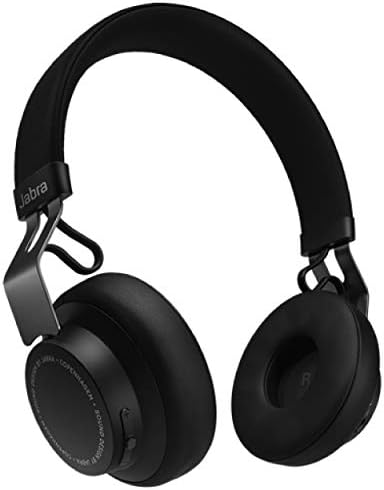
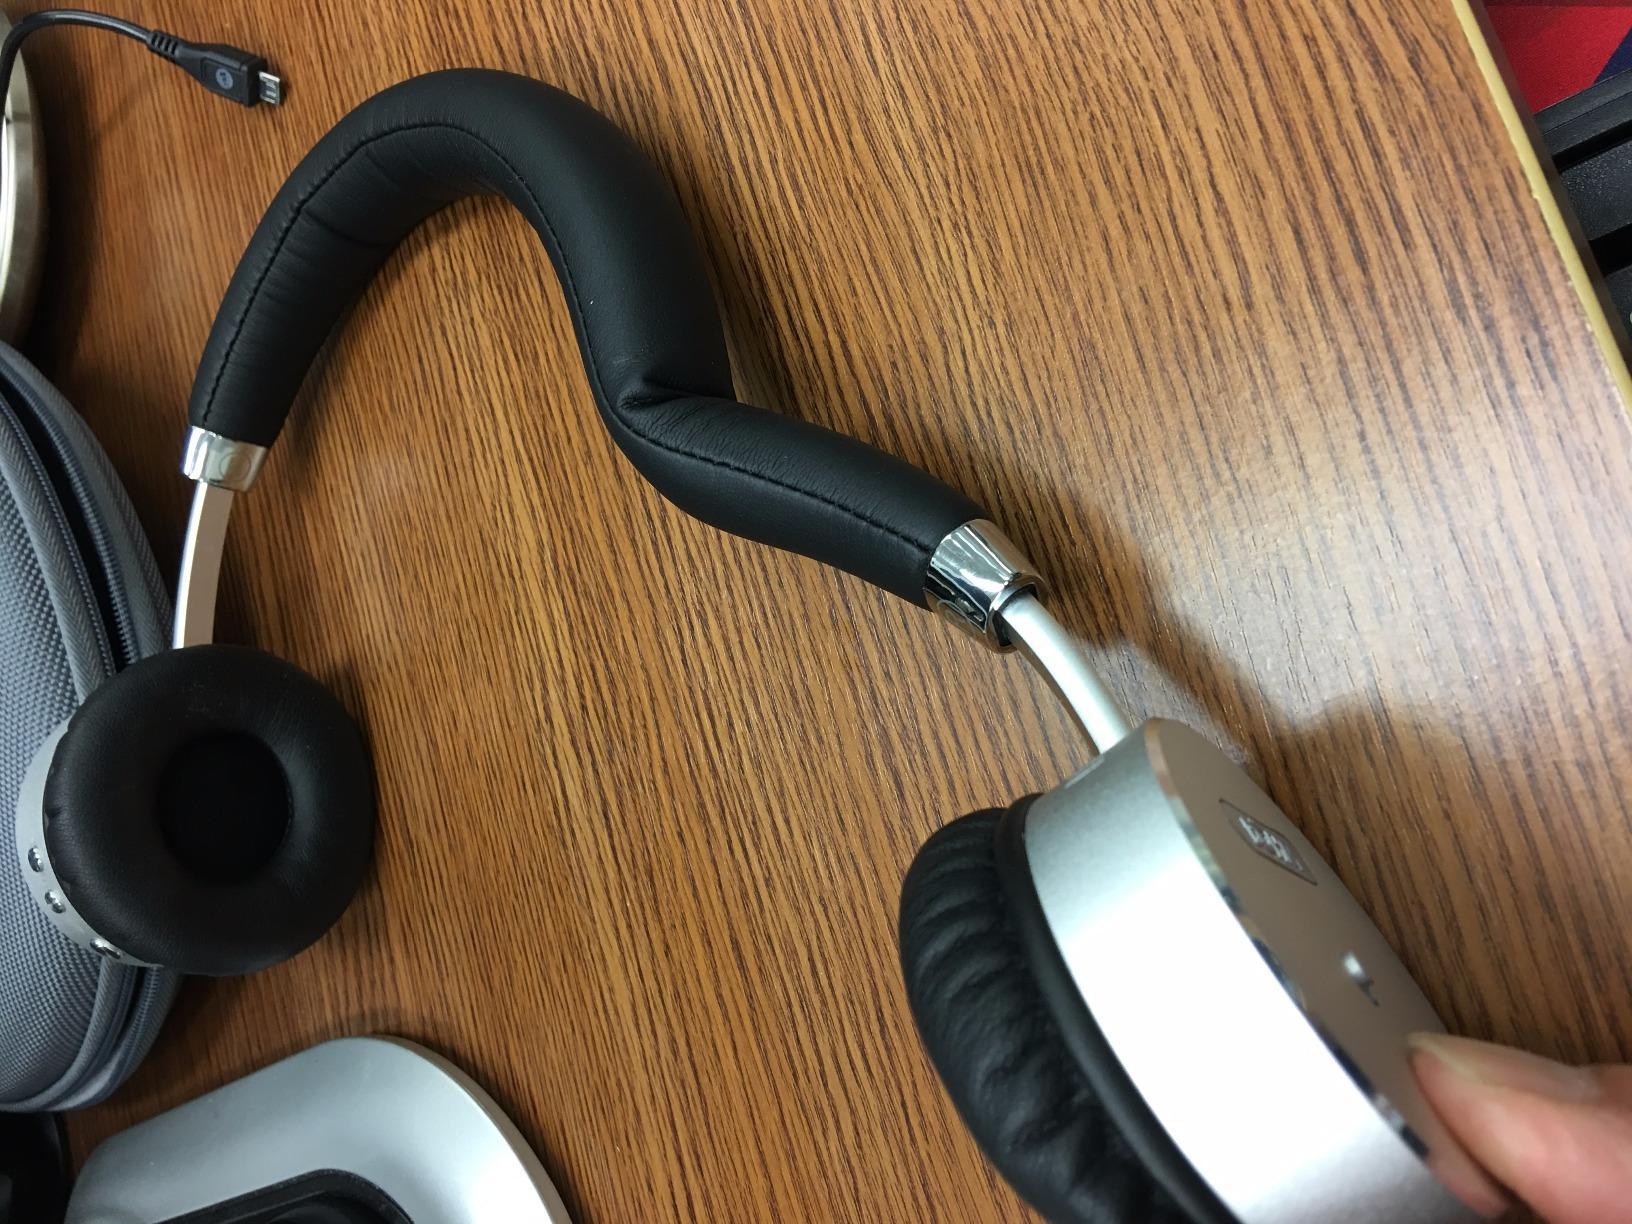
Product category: headphones
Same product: no